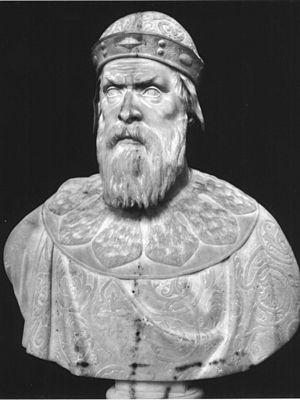
La liste des doges de Venise débute avec Paolo Lucio Anafesto, le premier doge, élu en 697, et s'achève avec le 120ᵉ doge, Ludovico Manin, qui abdique en 1797. Les dates des premiers doges sont traditionnelles et difficilement vérifiables.